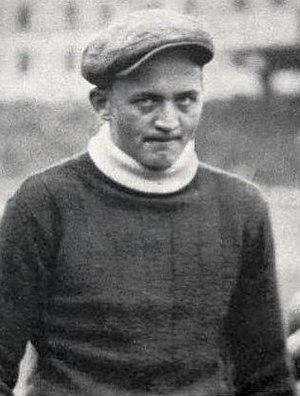
Rodolphe Hiden en avril 1939.
Rodolphe « Rudi » Hiden, né Rudolf Hiden le 9 mars 1909 à Graz et décédé le 11 septembre 1973 à Vienne, est un footballeur autrichien naturalisé français qui évoluait au poste de gardien de but. Après sa carrière de joueur, il fut entraîneur.